Magna (bicycle company)

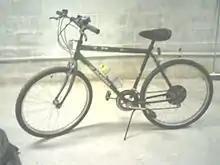
This is a Magna Great Divide mountain bike.

In 1999, Dynacraft voluntarily recalled about 3,000 Magna "Great Divide" 21 speed mountain bikes, sold in the 24-inch size for girls and boys, and the 26-inch size for women and men. The bikes could have defective handle bar stems which would not tighten sufficiently to lock onto the bicycles. This can cause the front wheel not to turn properly, resulting in serious injuries to the rider from falls. Dynacraft stated that is not aware of any injuries or incidents involving these bicycles. The bikes have a model number on the left side of the seat post. The girls' bikes have model number 8504-50 and are purple. The boys' bikes have model number 8504-51 and are blue. The women's bikes have model number 8547-84 and also are purple. The men's bikes have model number 8547-85 and are black. The words "Great Divide" are located on the cross-tubes of these bicycles and the word "KALLOY" is located on the handlebar stems. Fred Meyer Stores in Alaska, Arizona, Idaho, Oregon, Utah and Washington sold these bikes from December 1998 through August 18, 1999.